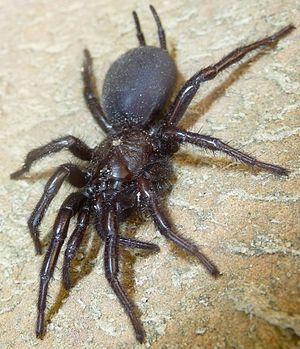
Macrothele calpeiana est une espèce d'araignées mygalomorphes de la famille des Macrothelidae.